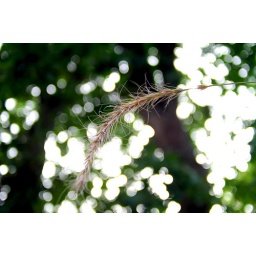
Grass against the forest sky